Lapa Terminal (São Paulo)

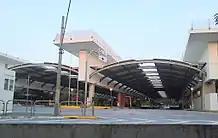
A picture of the Bus terminus of Lapa, West Zone of São Paulo, Brazil.

Lapa Terminal is a bus terminal in the western part of São Paulo, Brazil.